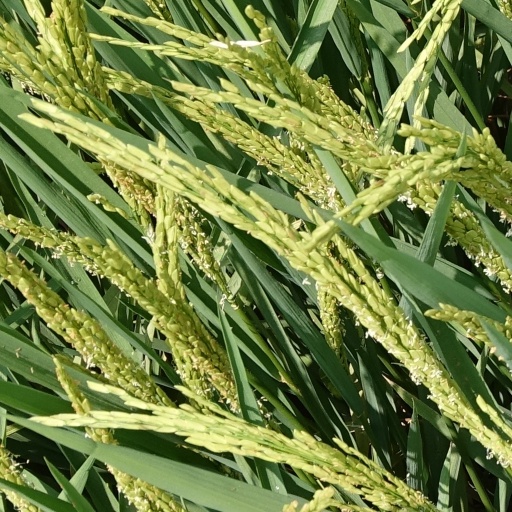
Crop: rice